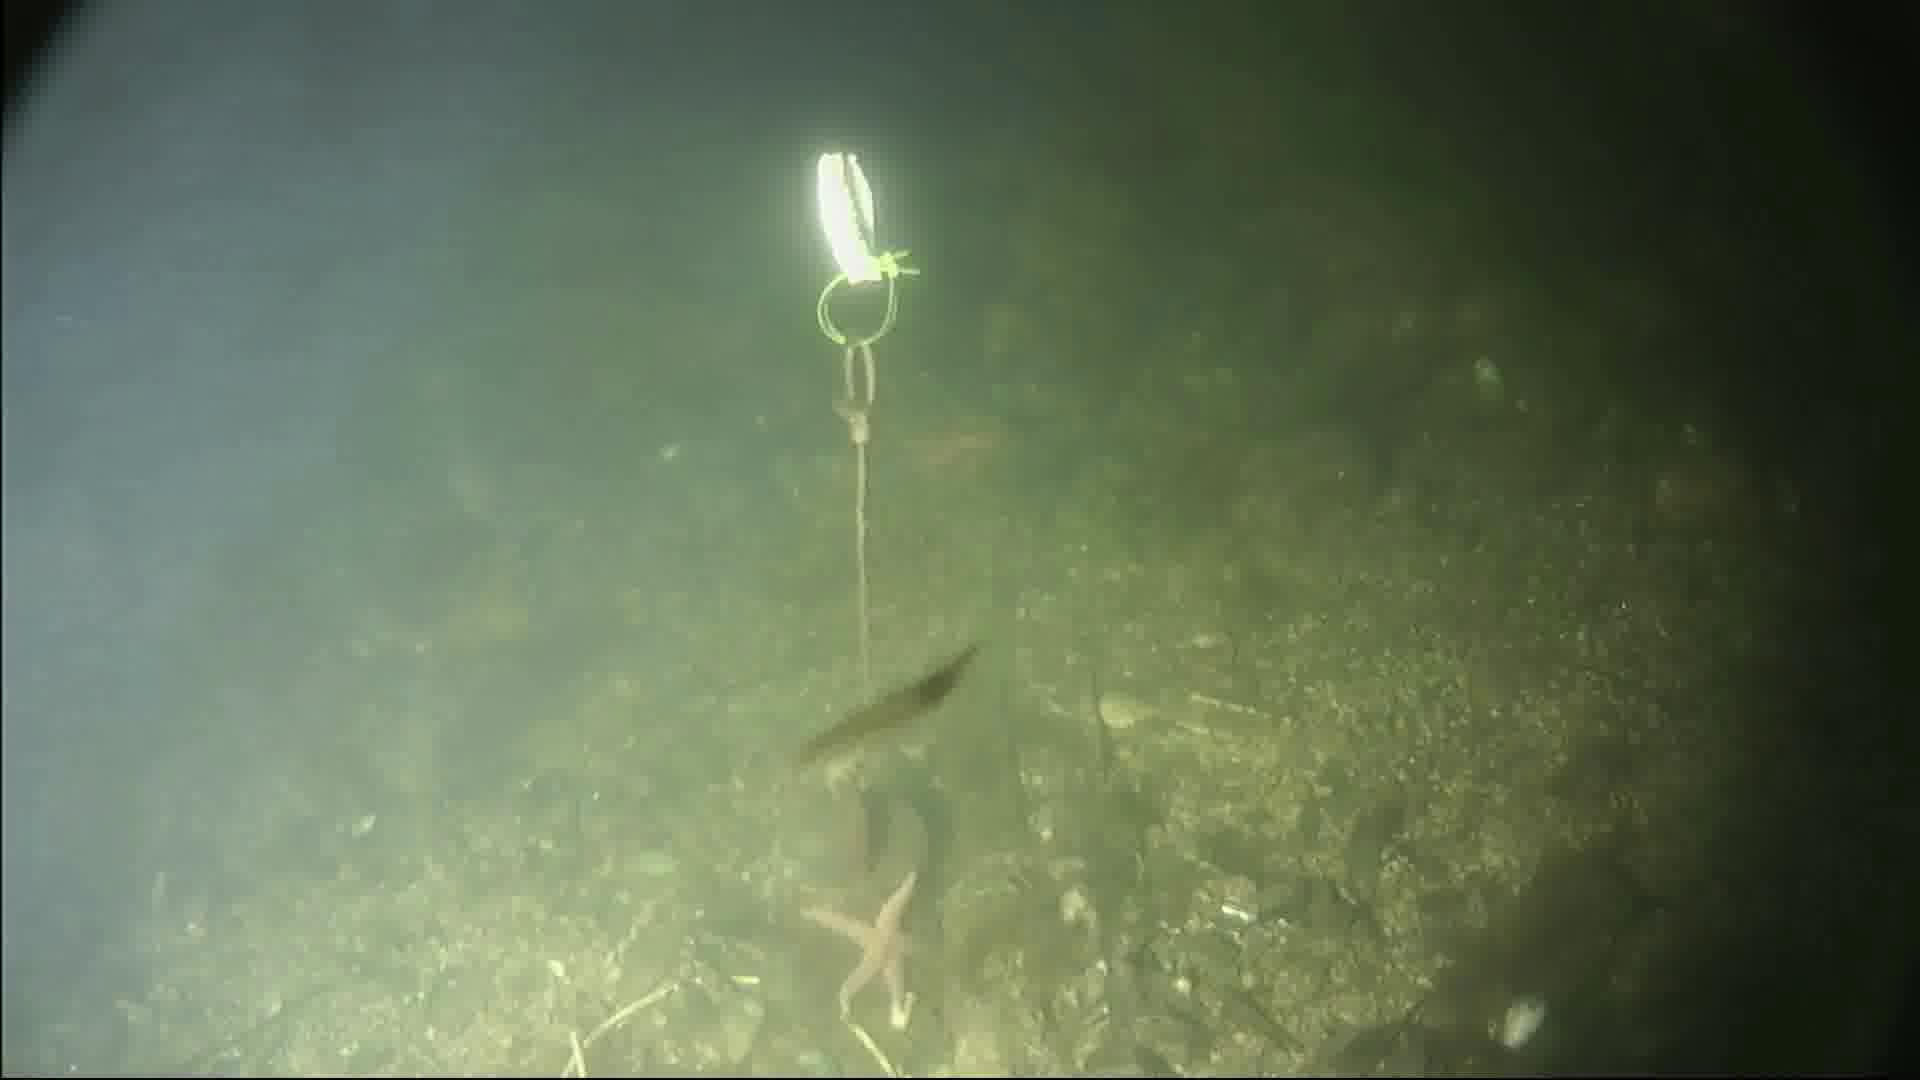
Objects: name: starfish
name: crab
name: shrimp